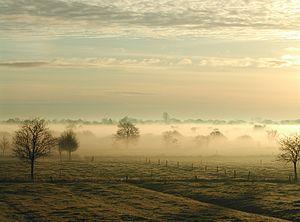
Brume au ras du sol. Campagne autour de Moordorf, Frise orientale (Allemagne).